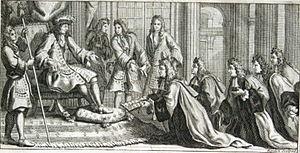
Les échevins de Marseille remettant à Louis XIV l'histoire de Marseille par Ruffi. Gravure du livre édité en 1696.
Louis Antoine de Ruffi né à Marseille le 30 décembre 1657 et mort le 26 mars 1724 est un historien de la Provence et de Marseille.